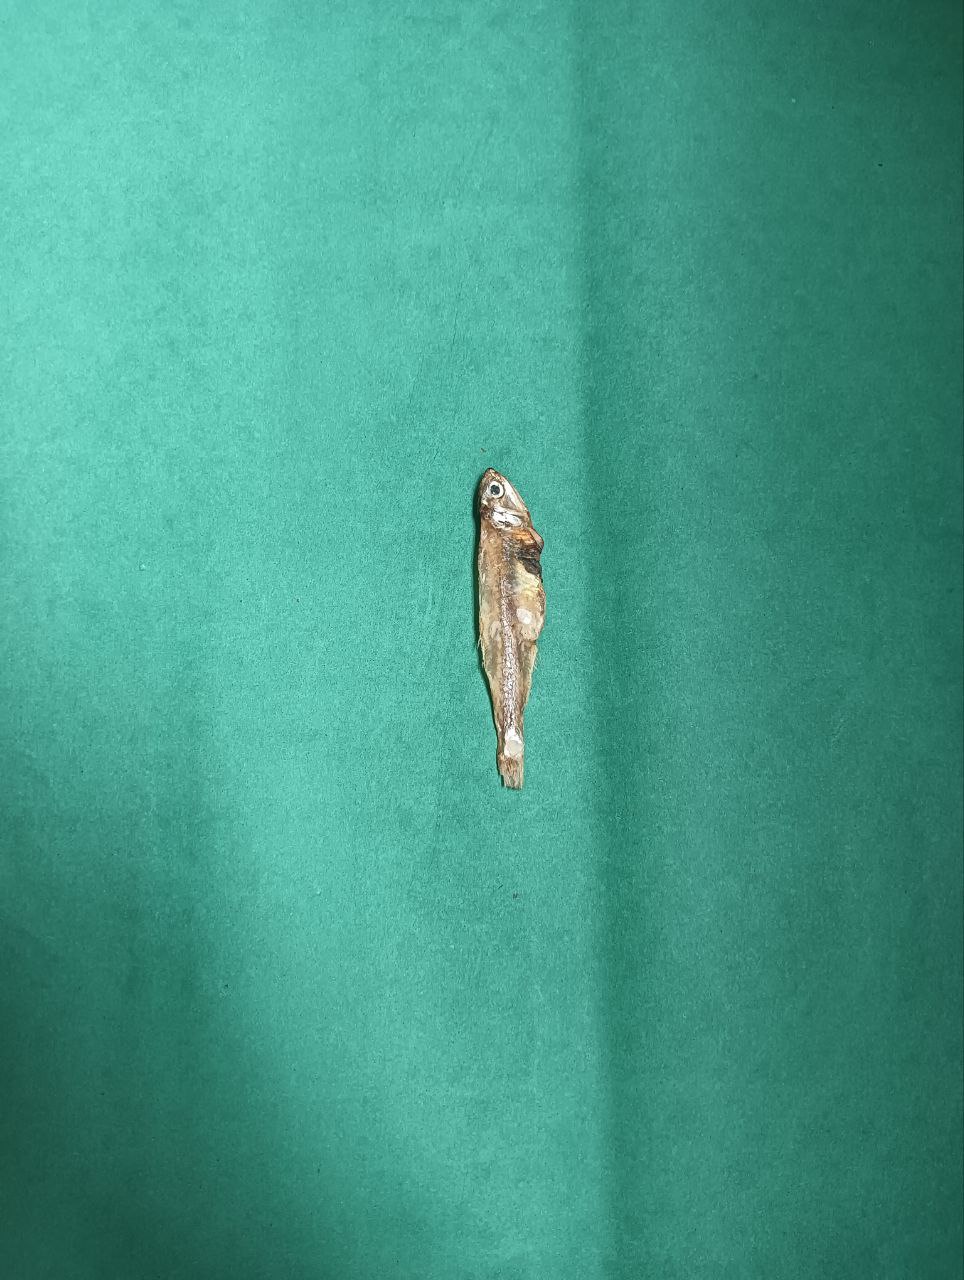
Species: narkeli